Salisbury

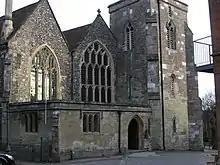
St Martin's Church (Church of England)

The Salisbury Museum is housed in the King's House, a Grade I listed building whose history dates back to the 13th century, opposite the west front of the cathedral.